Cairo Santos

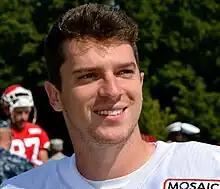
Santos in 2015

In a 21–36 loss to the Cincinnati Bengals on 4 October, Santos kicked a team record seven field goals, including two over 50 yards. His seven field goals tied him with five players for the second most all-time in a single game.